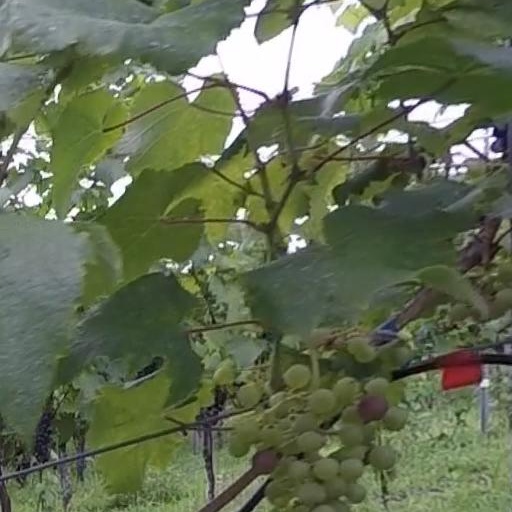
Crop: grape